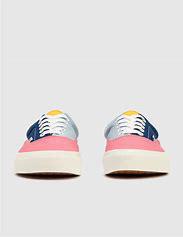
Brand: Vans
Model: Era 95 DX